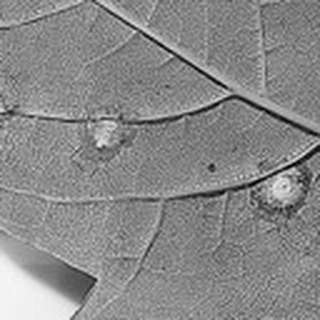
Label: cotton_target_spot